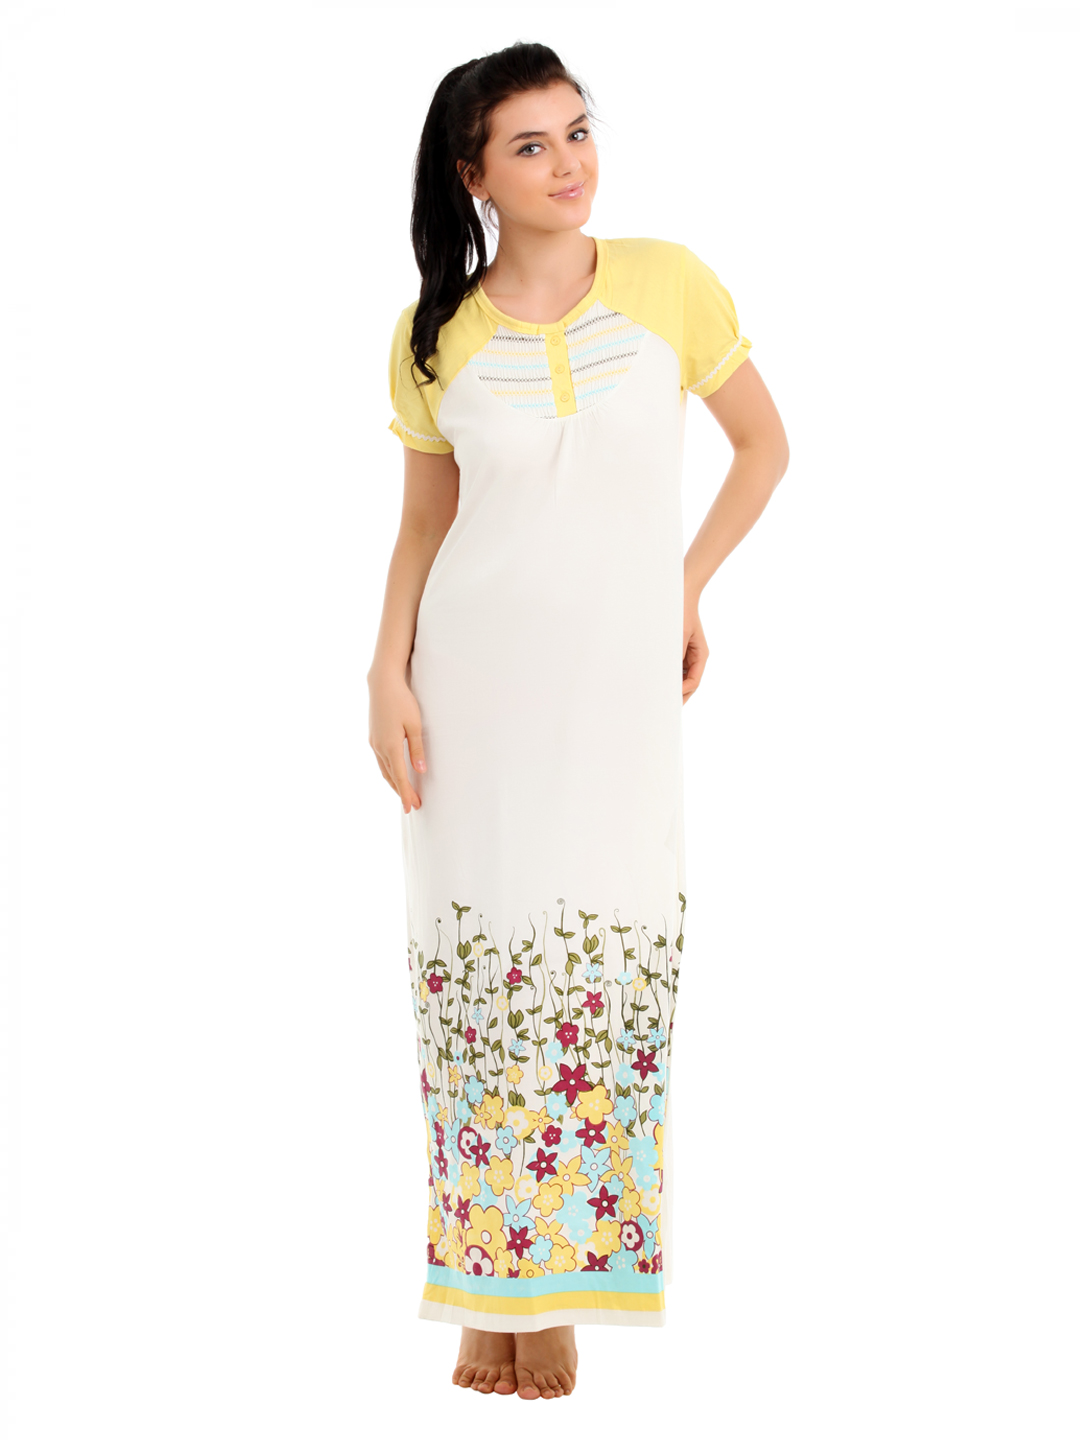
Red Rose Women Yellow Maxi Nightdress
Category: Apparel / Loungewear and Nightwear / Nightdress
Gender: Women
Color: Yellow
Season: Winter 2015
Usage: Casual